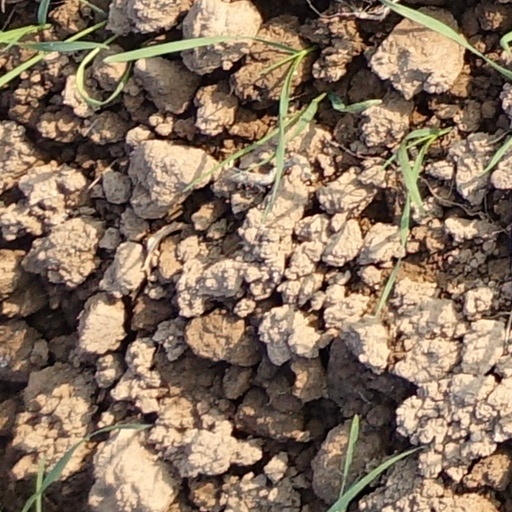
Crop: wheat